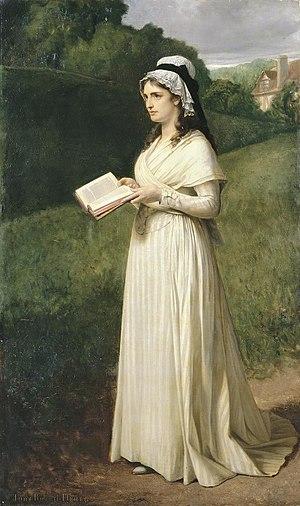
Marie Anne Charlotte de Corday d’Armont, retenue par l'Histoire sous le nom de Charlotte Corday, née le 27 juillet 1768 à Saint-Saturnin-des-Ligneries près de Vimoutiers dans le pays d'Auge, guillotinée le 17 juillet 1793 à Paris à vingt-quatre ans, est une personnalité de la Révolution française, célèbre pour avoir assassiné Jean-Paul Marat le 13 juillet 1793.